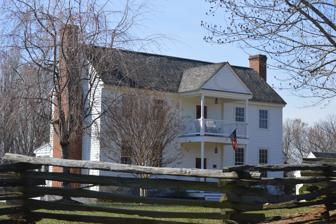
Building: Bowling Eldridge House
Country: United States of America
Year built: 1828
Historic house in Virginia, United States United States historic place Bowling Eldridge House U.S. National Register of Historic Places Virginia Landmarks Register Front and eastern side of the house Show map of Virginia Show map of the United States Location 1651 Fox Hill Rd., near Lynchburg , Virginia Coordinates 37°28′22″N 79°12′03″W / 37.47278°N 79.20083°W / 37.47278; -79.20083 Area 0.4 acres (0.16 ha) Built c. 1822 ( 1822 ) -1828 Architectural style Federal NRHP reference No. 93000824 VLR No. 009-5283 Significant dates Added to NRHP August 12, 1993 Designated VLR June 16, 1993 The Bowling Eldridge House , also known as Ridgecrest, stands as a historic plantation house located near Lynchburg , within Bedford County, Virginia . Erected over the span of six years from 1822 to 1828, this dwelling boasts a two-story, five-bay structure crafted using mortise-and-tenon frame construction techniques. Its architectural elements include a gable roof adorned with metal sheathing, exterior gable-end brick chimneys, a brick foundation, and weatherboard siding characterized by beaded detailing. An integral or earlier two-story ell featuring an exterior gable-end brick chimney and a pent room complements the main structure. Both the interior and exterior exhibit prominent Federal influences and detailing. It was listed on the National Register of Historic Places in 1993. The house was originally listed in Halifax County, Virginia . References